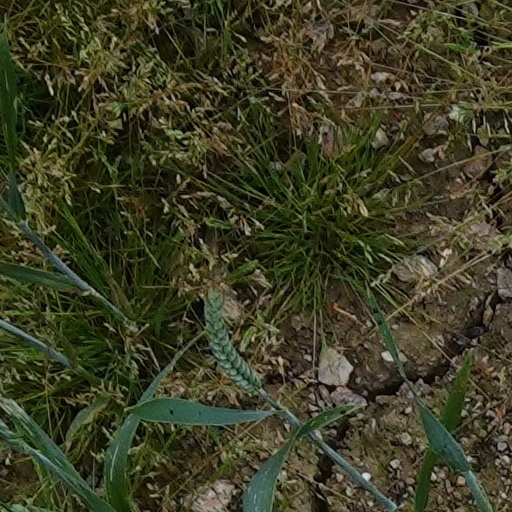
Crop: wheat